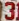
Number: 3